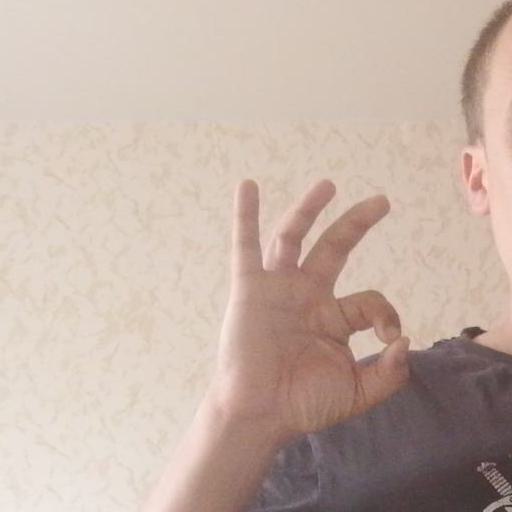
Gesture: ok